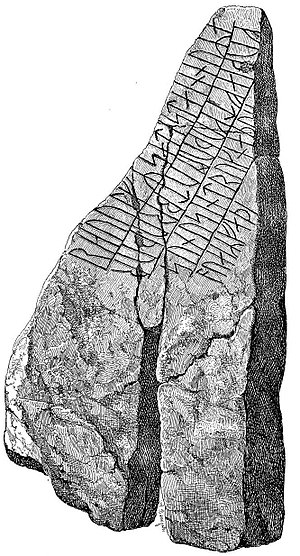
Helnæs-stenen
Helnæs-stenen
Helnæs-stenen er en runesten, fundet på halvøen Helnæs på Sydfyn i 1860. Den blev fundet ca. 100 skridt fra en gravhøj med et stensat gravkammer. Stenen lå på marken med runesiden opad; ikke dybere, end at ploven kunne nå den. Den blev optaget i brudstykker og desuden kløvet til ledstolper, men i dag mangler kun en del af toppen. Skolelærer C. P. Runge indberettede fundet til Oldsagskommissionen, og senere besøgte Frederik 7. stedet og sørgede for, at stykkerne kom til København. Stenen befinder sig nu på Nationalmuseet. Runestenen tilhører den ældste gruppe af runesten, som har størst udbredelse på Fyn og Sjælland. Dateringen baserer sig bl.a. på anvendelsen af de ældre runeformer for /h/ og /m/, samt anvendelsen af verbet fā. Den tidsfæstes til 700- eller 800-tallet.